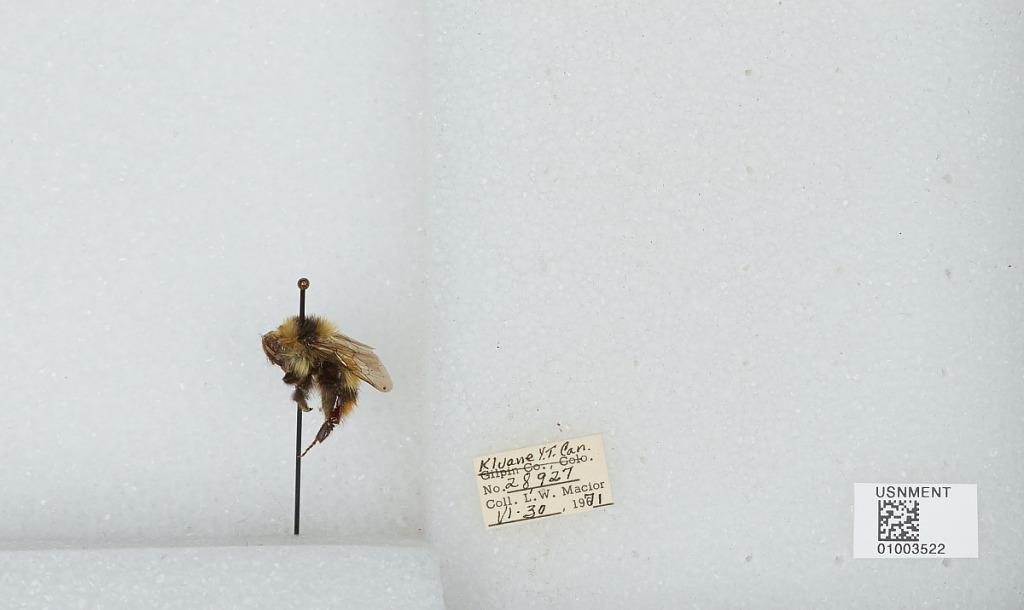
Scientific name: Bombus (Pyrobombus) frigidus Smith
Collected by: L. Macior
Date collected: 1971-6-30
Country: Canada
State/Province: Yukon Territory
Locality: Kluane
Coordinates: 60.75, -139.5